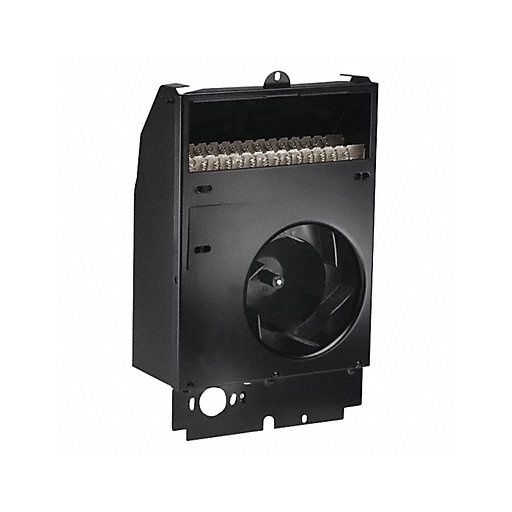
ComPak Heater 1000W 120V
ComPak Heater 1000W 120V For Use With Grainger Item Number 34VE80 34VE76 34VE77 For Use With Mfr Model Number CC CGA CGW Fits Brand Cadet ComPak Series Includes Heater Assembly Only
Brand: CADET
Category: Home & Garden > Household Appliance Accessories > Heating Radiator Accessories > Heating Radiator Reflectors > Heating Radiator Panels